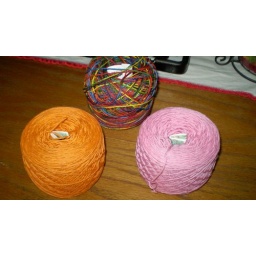
Cascade Heritage Sock yarn in orange and pink and PacaPeds in multi color.